Amadis de Gaule (J. C. Bach)

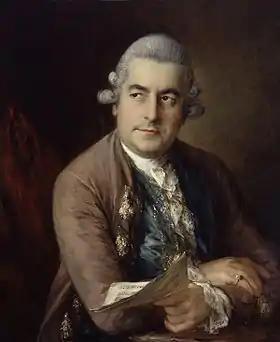
"Portrait of Johann Christian Bach" by Thomas Gainsborough, 1776

Amadis de Gaule, or Amadis des Gaules ("Amadis of Gaul"), is a French opera in three acts by the German composer Johann Christian Bach. The libretto is a revision by Alphonse de Vismes of "Amadis" by Philippe Quinault, originally set by Jean-Baptiste Lully in 1684, which in turn, was based on the knight-errantry romance "Amadis de Gaula" (1508). Bach's opera was first performed at the Académie Royale de Musique, Paris, on 14 December 1779. It followed the contemporary French fashion for resetting libretti by Quinault ("Armide" by Gluck and "Roland" by Piccinni are other examples of this trend). The work was not a success with the Parisian public, mainly because it pleased neither the supporters of Gluck nor those of Piccinni, the two leading rival opera composers in France at the time. It was the last opera J. C. Bach composed.